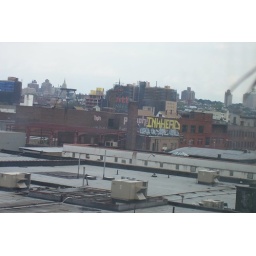
Taken from a gallery window during a visit to a studio open house near the Gowanus